North Clarion County School District

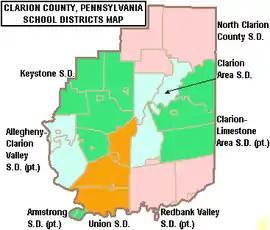

North Clarion County School District is located in Clarion County, Pennsylvania. It consists of the North Clarion County Elementary School with pre-kindergarten through grade 6 and the North Clarion County Junior/Senior High School serving students in grades 7 through 12.